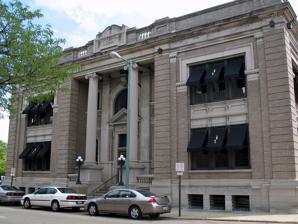
Building: Canton Public Library
Country: United States of America
Year built: 1903
United States historic place Canton Public Library U.S. National Register of Historic Places Show map of Ohio Show map of the United States Interactive map showing the location for Canton Public Library Location 236 3rd St., SW., Canton, Ohio Coordinates 40°47′50″N 81°22′37″W / 40.79722°N 81.37694°W / 40.79722; -81.37694 Area less than one acre Built 1903 Architect Guy Tilden Architectural style Neo Classical MPS Architecture of Guy Tilden in Canton, 1885–1905, TR NRHP reference No. 82003643 Added to NRHP July 15, 1982 The Canton Public Library is a historic Carnegie library building in Canton , Ohio , United States. It was designed by Guy Tilden as the winning entry in a Carnegie library design competition. The library was built in 1903. It was said in 1973 to be "'one of Tilden's designs most admired by present-day architects'" The library moved to another building in 1978, and the original building now houses law offices.It was listed on the National Register of Historic Places in 1982. References